I386

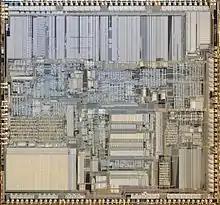
Intel A80386DX-20 CPU die image

The Intel 386, originally released as the 80386 and later renamed i386, is the third-generation x86 architecture microprocessor from Intel. It was the first 32-bit processor in the line, making it a significant evolution in the x86 architecture. Pre-production samples of the 386 were released to select developers in 1985, while mass production commenced in 1986. The 386 was the central processing unit (CPU) of many workstations and high-end personal computers of the time. The 386 began to fall out of public use starting with the release of the i486 processor in 1989, while in embedded systems the 386 remained in widespread use until Intel finally discontinued it in 2007.